Whitstone Hundred

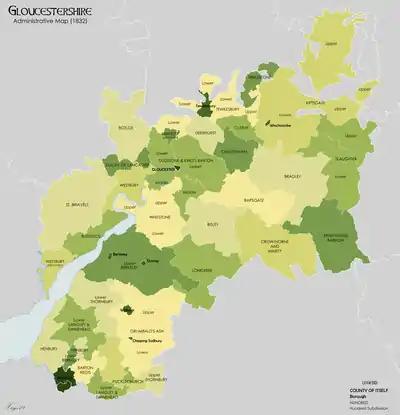
Gloucestershire Hundreds in 1832

Whitstone was an ancient hundred of Gloucestershire, England. From the 13th century it comprised two adjacent divisions, which included the ancient parishes of: